Utrecht

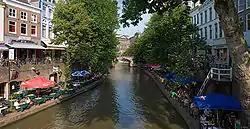
Oudegracht (the 'Old Canal') in central Utrecht, 2006

During World War II, Utrecht was held by German forces until the general German surrender of the Netherlands on 5 May 1945. British and Canadian troops that had surrounded the city entered it after that surrender, on 7 May 1945. Following the end of World War II, the city grew considerably when new neighbourhoods such as Overvecht, Kanaleneiland, and Lunetten were built. Around 2000, the Leidsche Rijn area was developed as an extension of the city to the west.